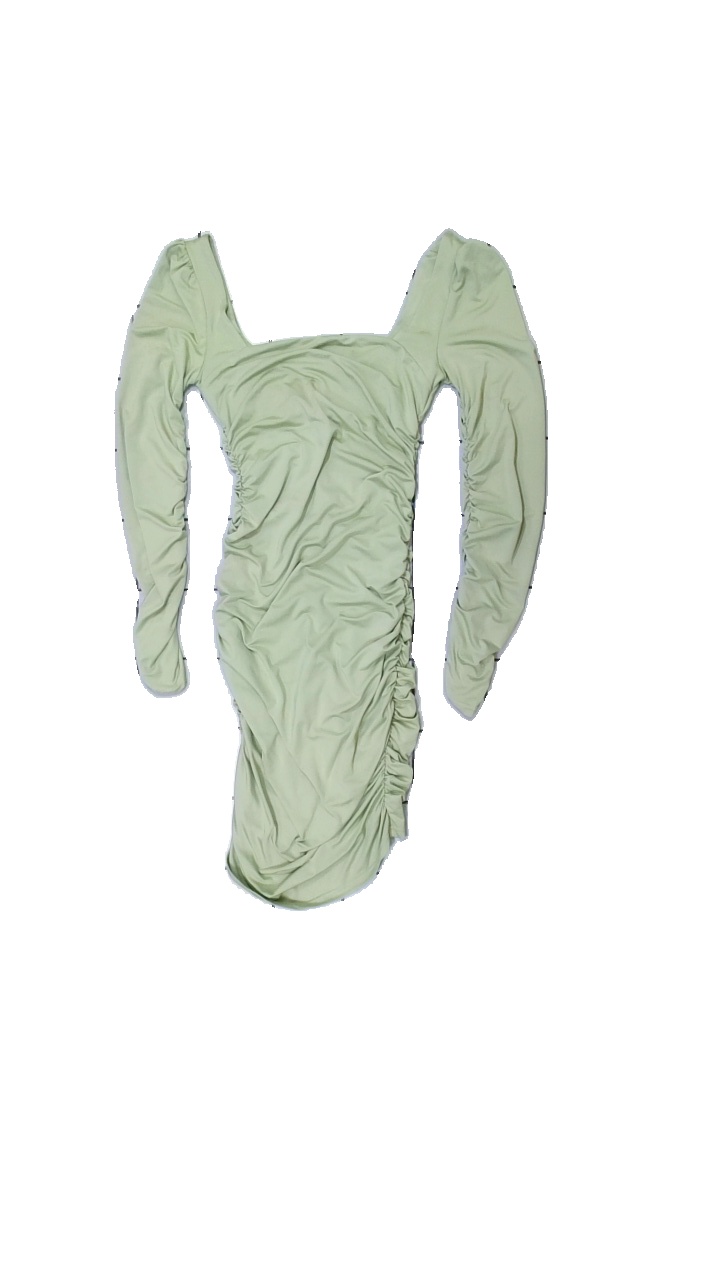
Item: Dress (Ladies)
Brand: Missing
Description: Tight klänning med mycket resår
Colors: Green
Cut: Regular
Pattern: Other
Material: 100% polyester
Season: All
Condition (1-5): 5
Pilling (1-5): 5
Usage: Reuse
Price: <50